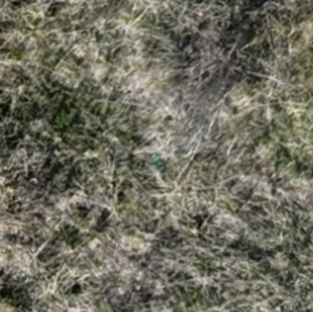
Month: october
Dye color: blue
Dye concentration: low